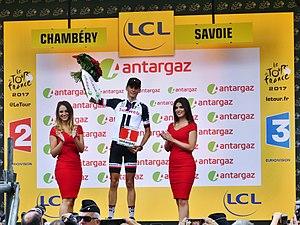
Vue de Warren Barguil portant le maillot du coureur le plus combatif, sur le podium de Chambéry (Savoie), à l'issue de la 9ème étape du Tour de France 2017.